Blanice (Sázava)

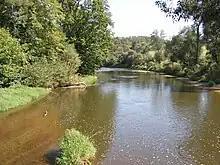
Confluence of the Blanice (left) and Sázava

The Blanice originates in the territory of Rodná in the Křemešník Highlands at an elevation of and flows to Soběšín, where it enters the Sázava River at an elevation of . It is long. Its drainage basin has an area of .